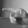
ASL letter: P